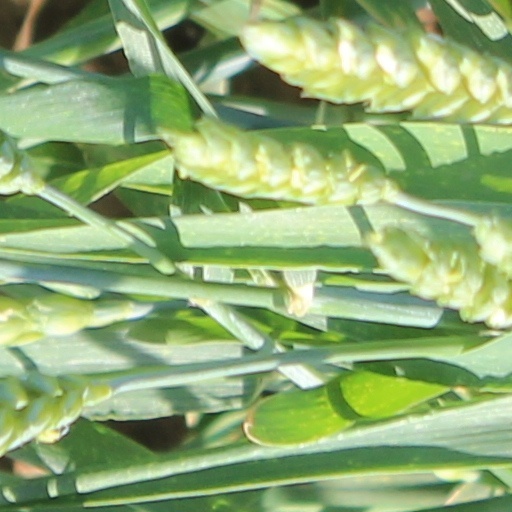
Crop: wheat